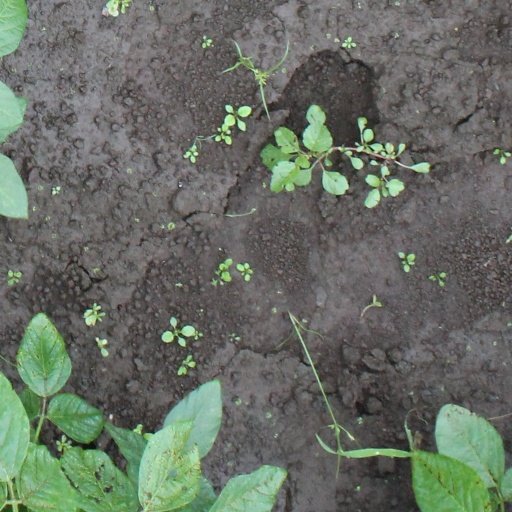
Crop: soybean